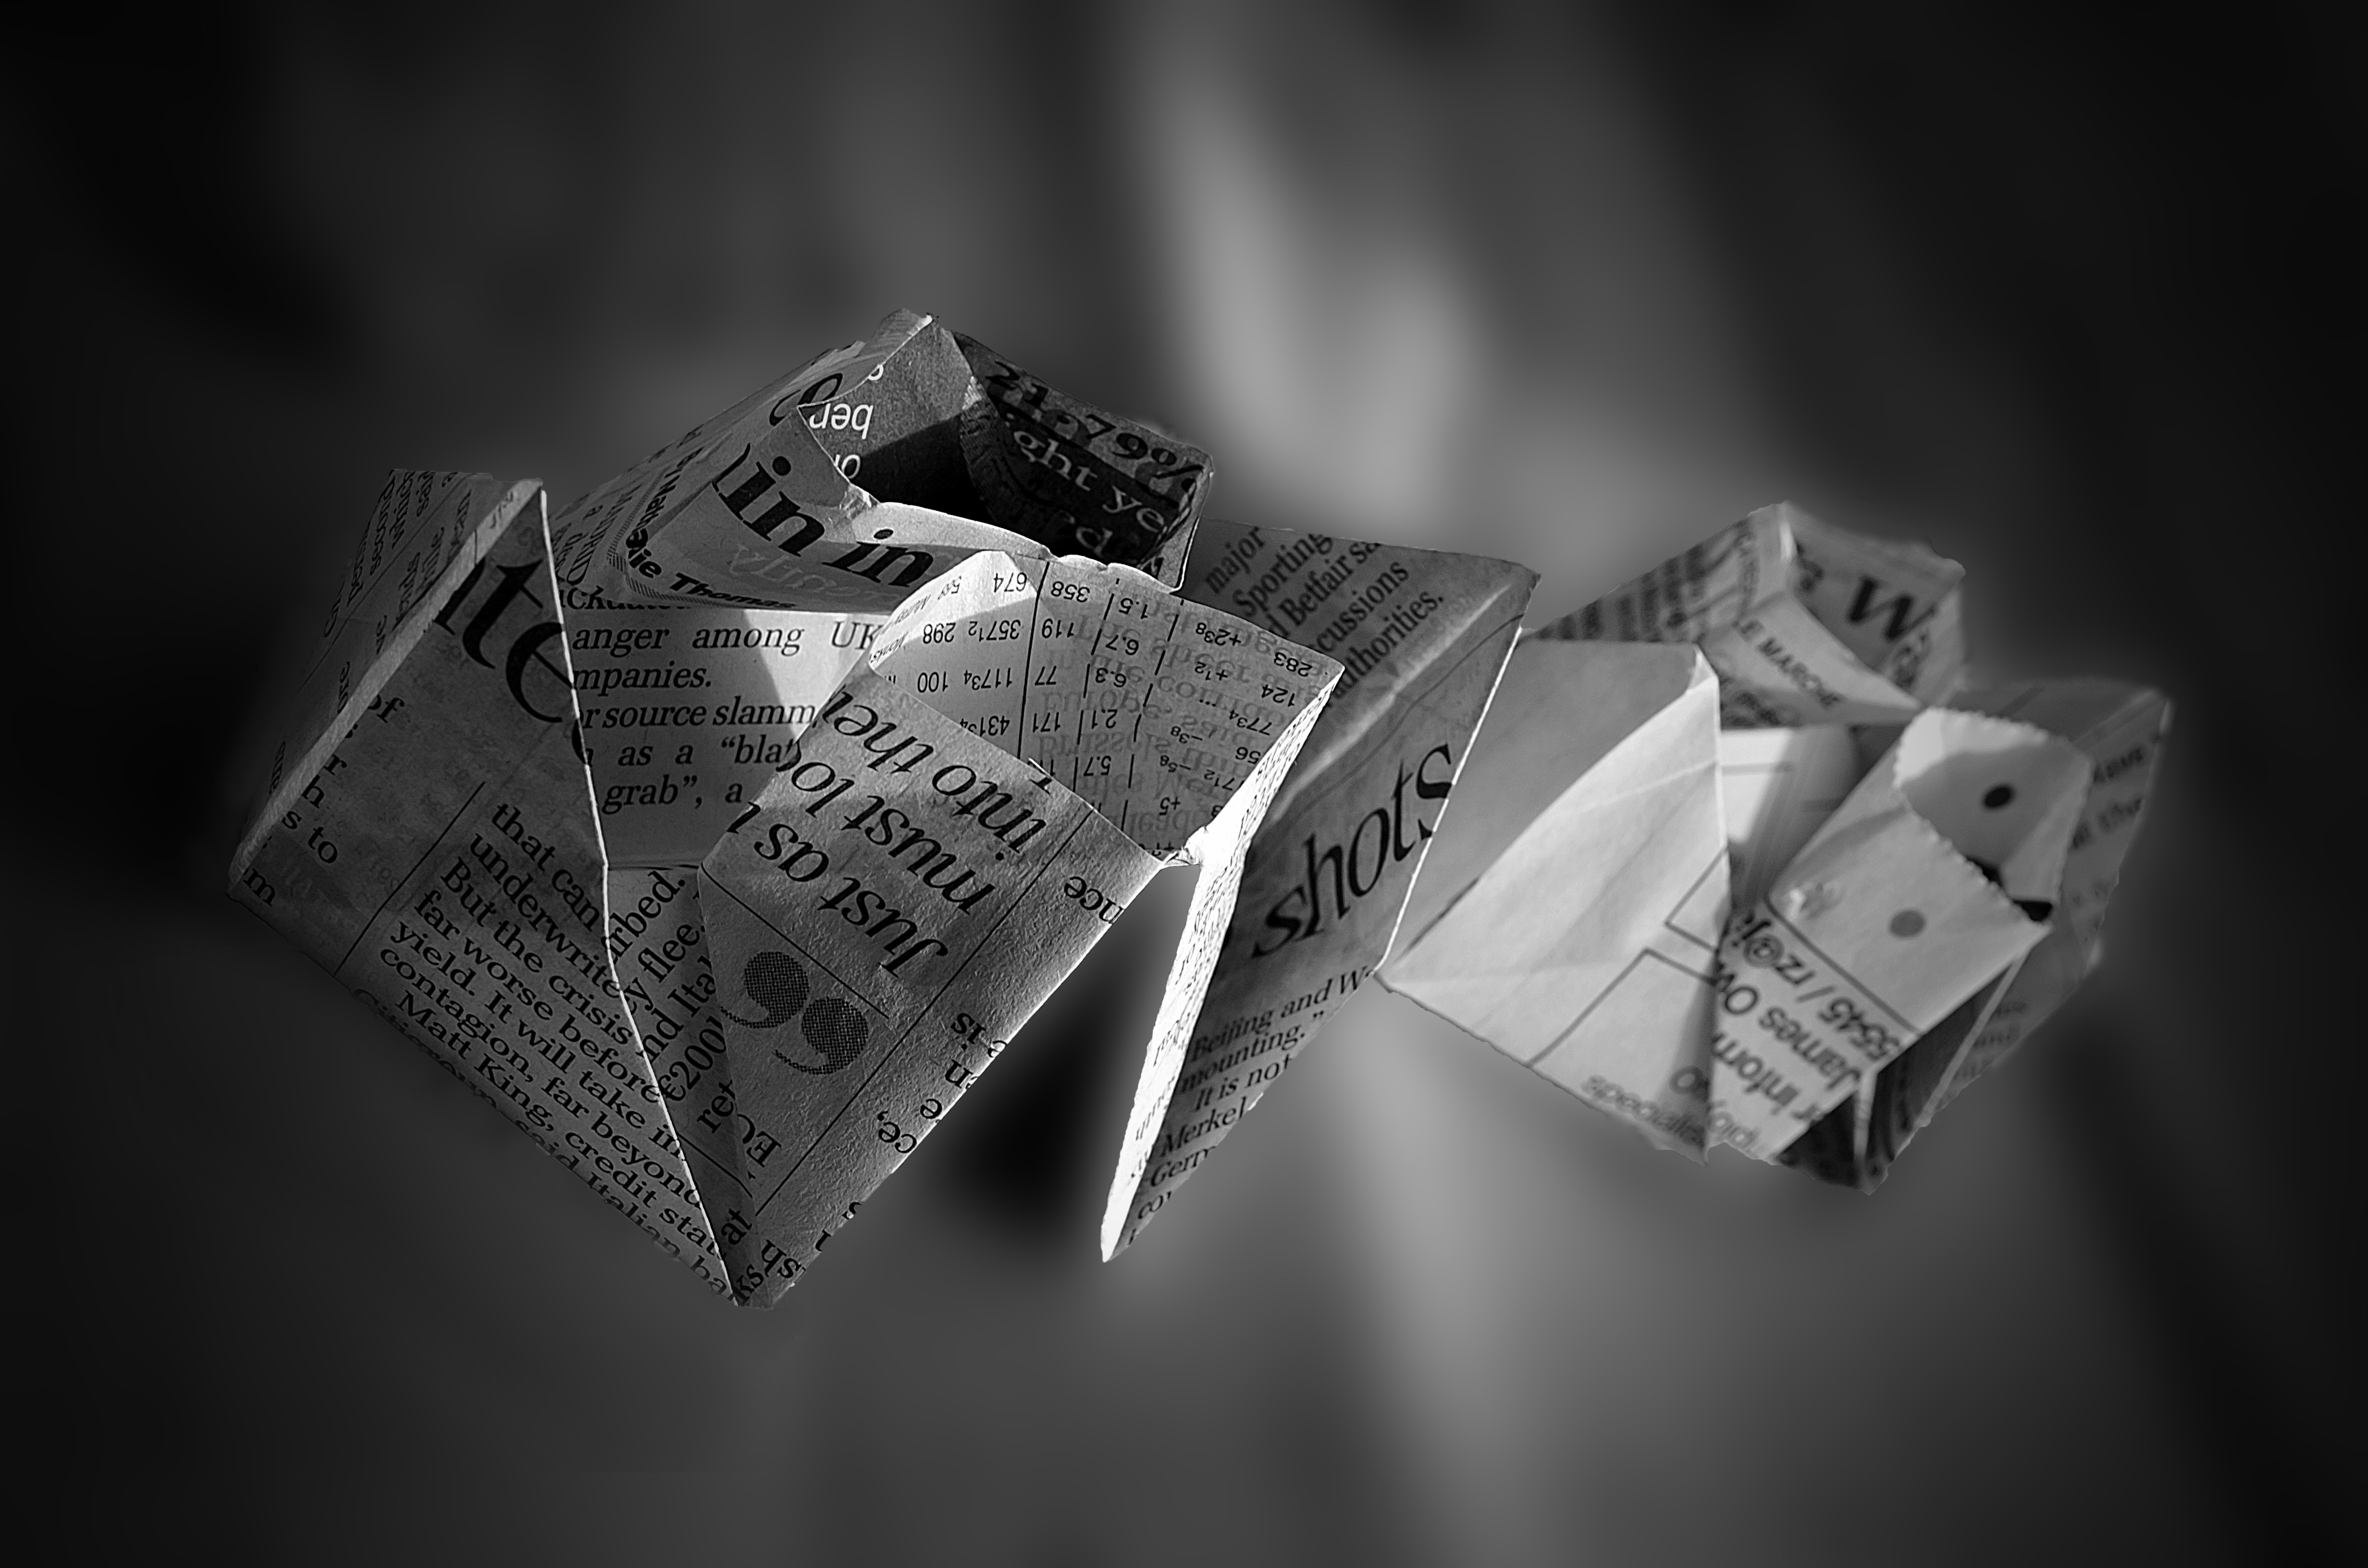
hand, light, post, black and white, white, boat, photography, retro, ship, travel, plane, transportation, pattern, red, child, gray, darkness, rough, craft, black, float, monochrome, paper, material, write, textured, close up, art, background, design, sail, sticky, photograph, tag, graphic, recycled, stick, macro photography, attachment, schedule, monochrome photography, computer wallpaper